Natural disaster

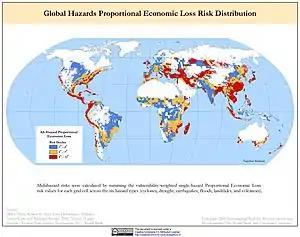
Economic loss risk for six natural disasters: tropical cyclones, droughts, earthquakes, floods, landslides, and volcanoes.

A natural disaster is the very harmful impact on a society or community brought by natural phenomenon or hazard. Some examples of natural hazards include avalanches, droughts, earthquakes, floods, heat waves, landslides - including submarine landslides, tropical cyclones, volcanic activity and wildfires. Additional natural hazards include blizzards, dust storms, firestorms, hails, ice storms, sinkholes, thunderstorms, tornadoes and tsunamis.